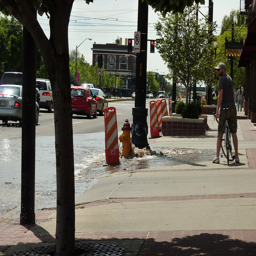
Water from a broken hydrant flows into a city street.
The traffic is passing right by the water barrier.
A city street with biker looking confusedly around
a man on a bike next to a fire hydrant
Partial flooding of street and sidewalk from a fire hydrant.